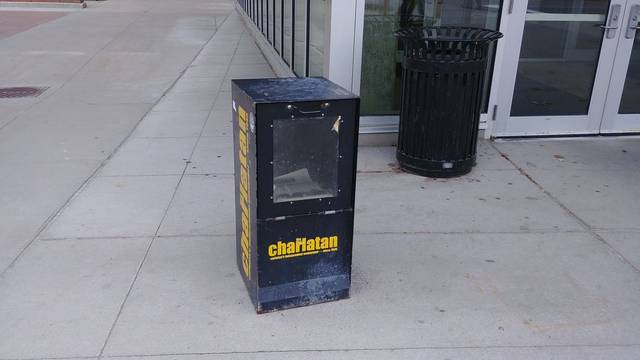
Region: Canada
Coordinates: 45.387, -75.697